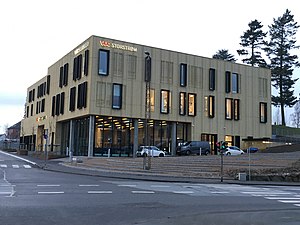
VUC Storstrøm
VUC Storstrøm på Munkebakken i Næstved
VUC Storstrøm Næstved eller ""Guldhjørnet"""
VUC Storstørm er en undervisningsinstitution med hovedsæde i Nykøbing Falster, der tilbyder voksenundervisning på grundskoleniveau og gymnasialt niveau samt ordblindeundervisning. VUC Storstrøm har afdelinger i Faxe, Næstved, Vordingborg, Nakskov og Maribo samt hovedafdelingen i Nykøbing Falster. Udannelsesinstitutionen har sammenlagt omkring 4500 studerende.